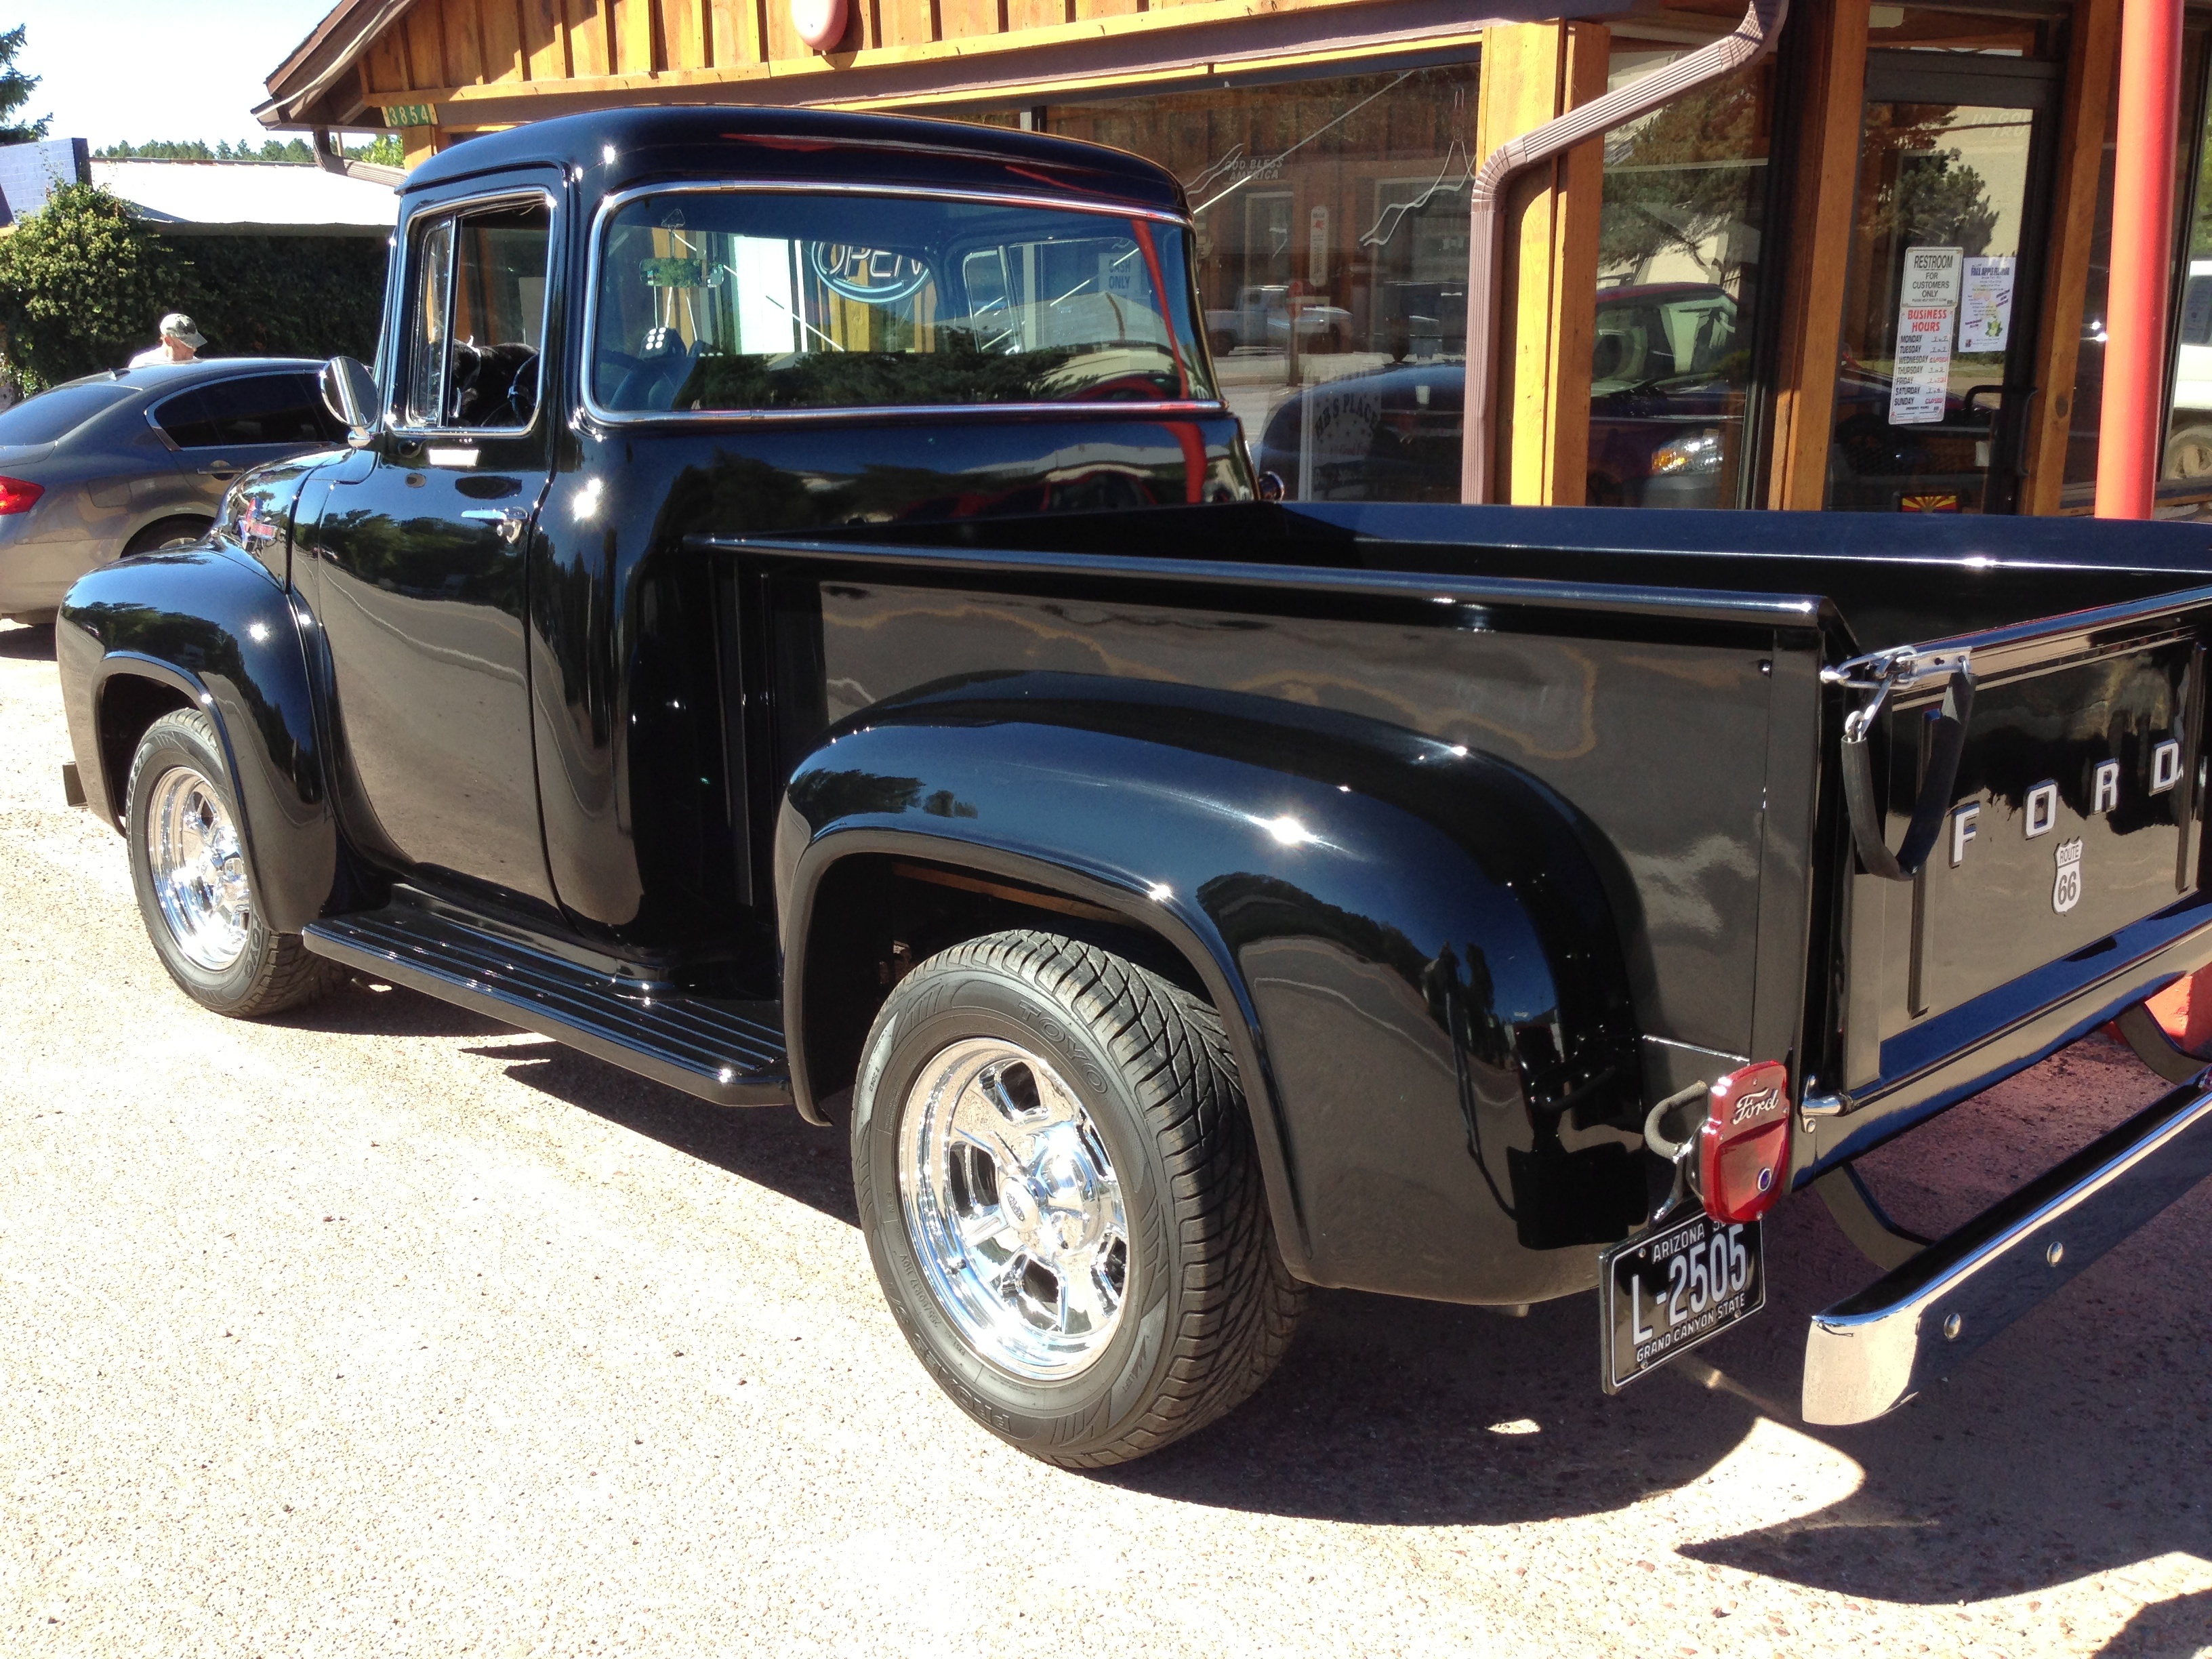
car, wheel, truck, vehicle, motor vehicle, bumper, ford, pickup truck, off road vehicle, land vehicle, automobile make, automotive exterior